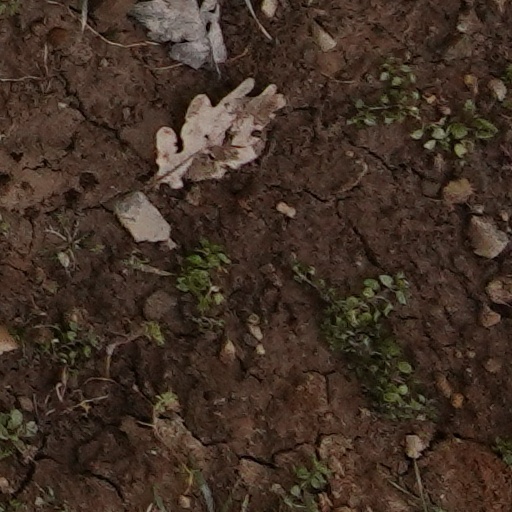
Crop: wheat